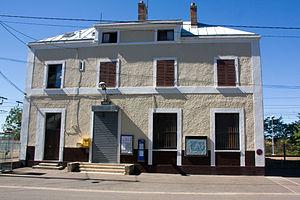
La gare de Saint-Mammès est une halte ferroviaire française de la ligne de Paris-Lyon à Marseille-Saint-Charles, située sur le territoire de la commune de Saint-Mammès dans le département de Seine-et-Marne en région Île-de-France.